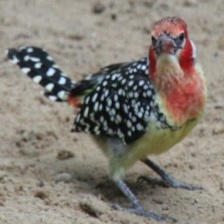
Species: D-ARNAUDS BARBET
Scientific name: TRACHYPHONUS DARNAUDII